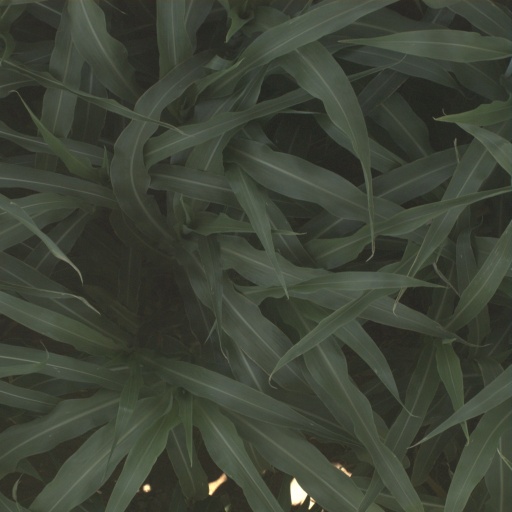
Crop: sorghum